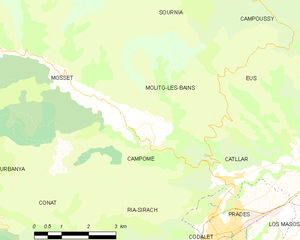
Carte des communes françaises
Campôme est une commune française située dans le département des Pyrénées-Orientales, en région Occitanie.